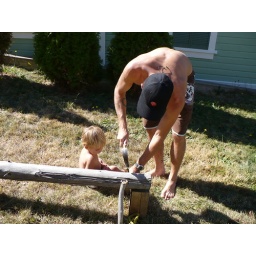
Adam is building some bike stunts in the backyard with the help of his supervisor.